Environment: real
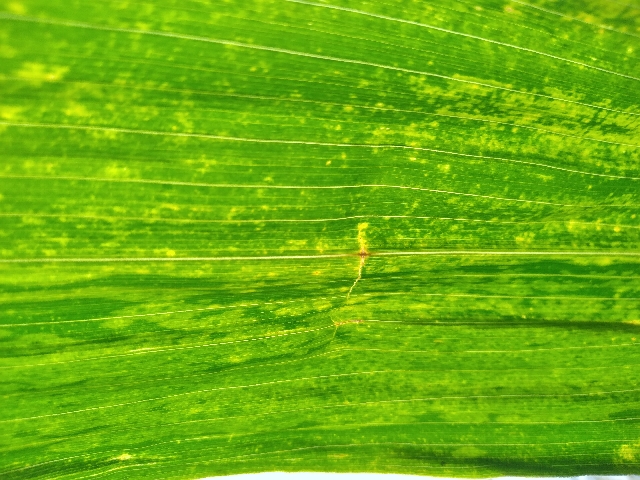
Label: lethal_necrosis